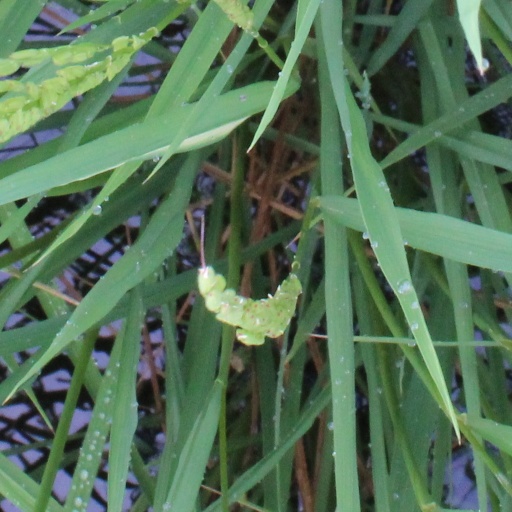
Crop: rice